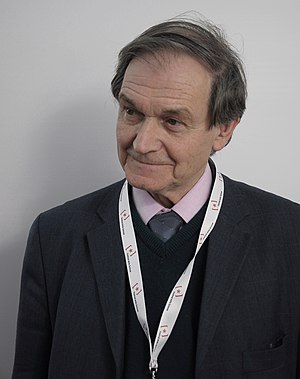
Roger Penrose
Roger Penrose i 2011 ved Festival della Scienza.
Sir Roger Penrose, OM FRS er en engelsk matematisk fysiker og Emeritus Rouse Ball Professor of Mathematics ved Mathematical Institute, University of Oxford og Emeritus Fellow ved Wadham College. Han har modtaget en række priser og anerkendelser, herunder Wolf Prize sammen med Stephen Hawking i 1988 indenfor fysik, for bidrag til vor forståelse af Universet.